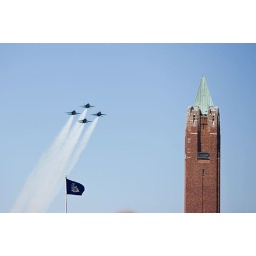
Blue Angels Performance. this water tower is used by pilot for the reference of stage.